Léon Schwab

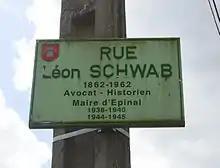
Léon Schwab street sign in Épinal (Vierge district).

A street in Épinal bears his name. He inaugurated it himself, a rare event, at the request of the town of Épinal, which was accepted by ministerial decision.